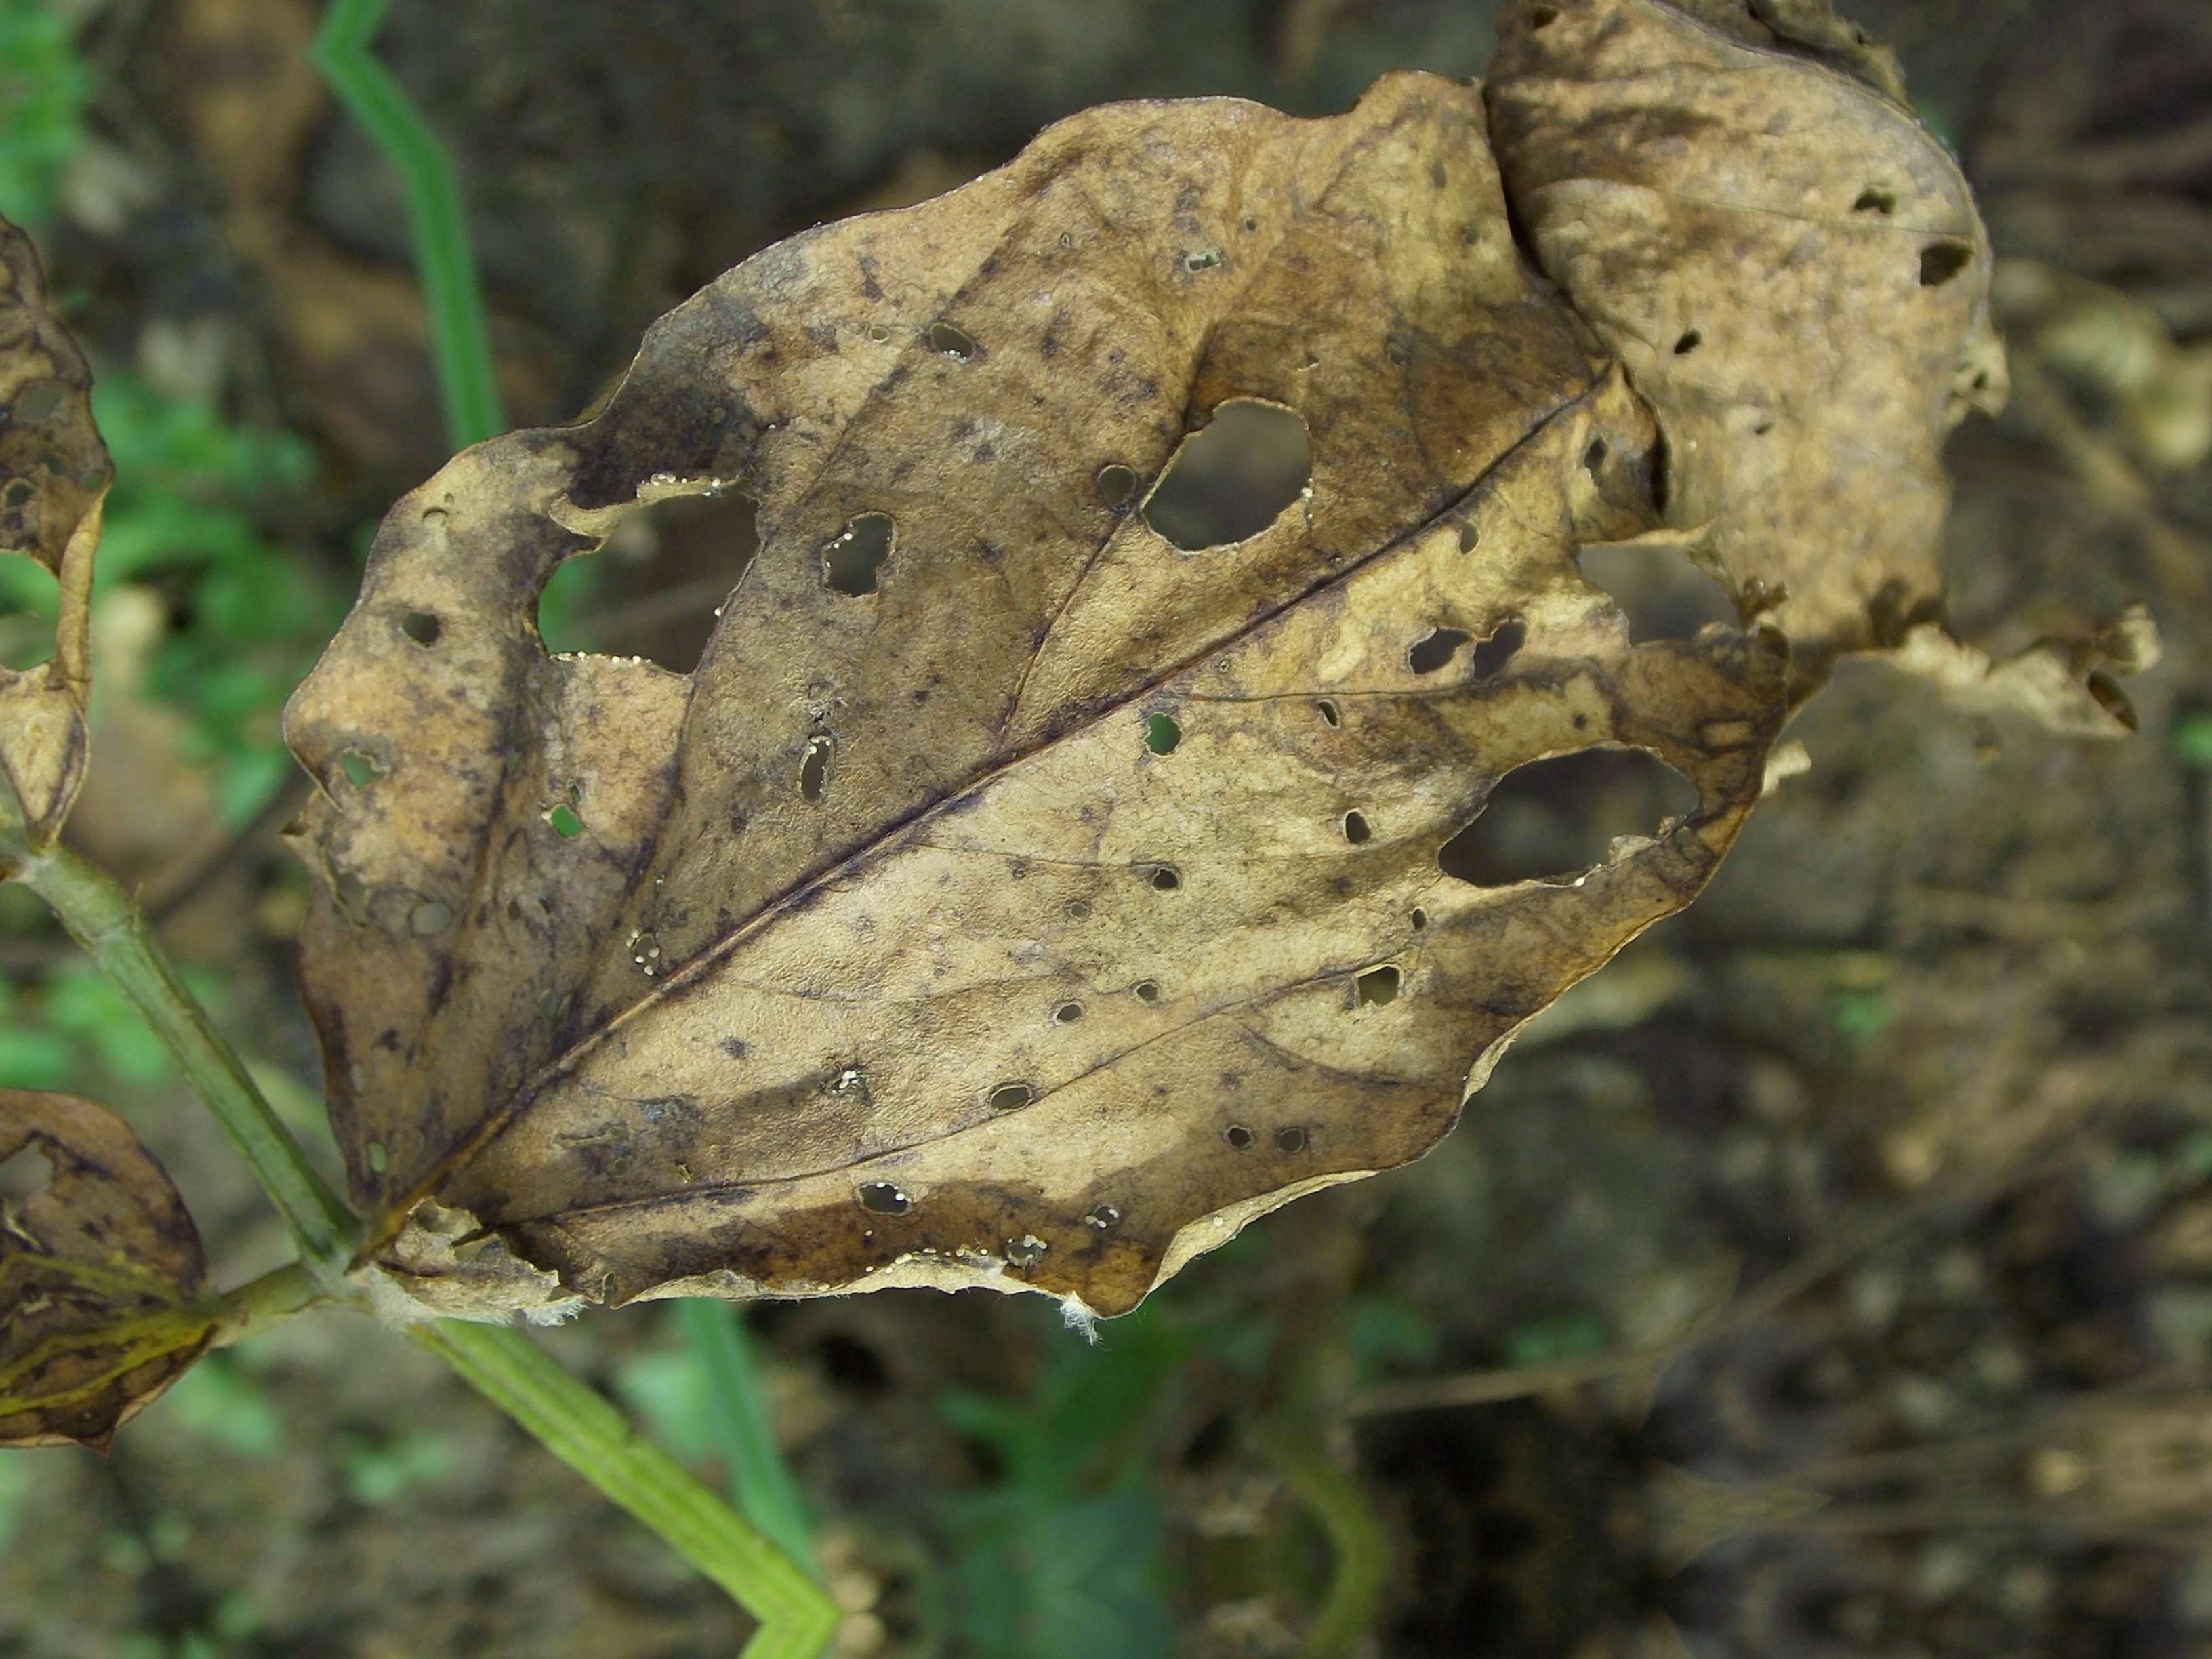
Label: Disease